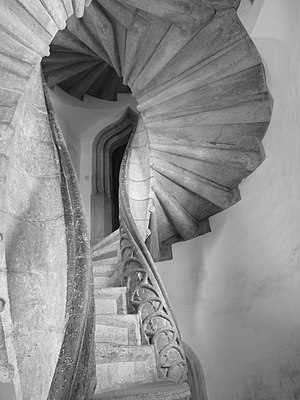
Trappe / Vindel- og spindeltrapper
Dobbelt vindeltrappe.
En trappe er en samling af trin, der fører op eller ned, hvor det er upraktisk med en skråning eller en rampe.